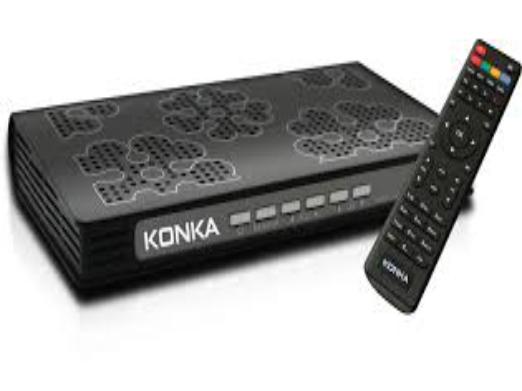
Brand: Konka
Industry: Electronic